John Alden (naval architect)

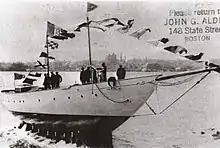
The Puritan, a schooner designed by Alden, being launched in 1931.

In the winter of 1907, Alden undertook a voyage that would define his distinctive design trademark: The schooner "Fame", owned by the Eastern Fishing company, had to be returned to Boston when her crew of 23 men had gone down with smallpox and there was no one left to sail her. Alden put together a crew of four inexperienced young men and one old salt to undertake the journey. During the weeks that followed, they experienced extreme winter weather of up to 60 mile an hour winds that turned the salt spray to ice. The boat, and the crew, completed the journey and it is said that Alden learned how to design a boat that would be resilient in heavy seas and what was important when a vessel was short-handed. His subsequent designs are admired not only for their grace and elegance but for their stability and for the fact that they can, generally, be sailed single-handedly if necessary.